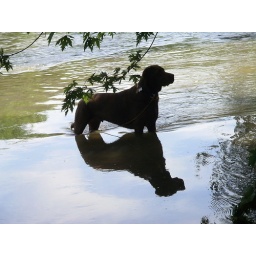
A rare moment of standing still in the water